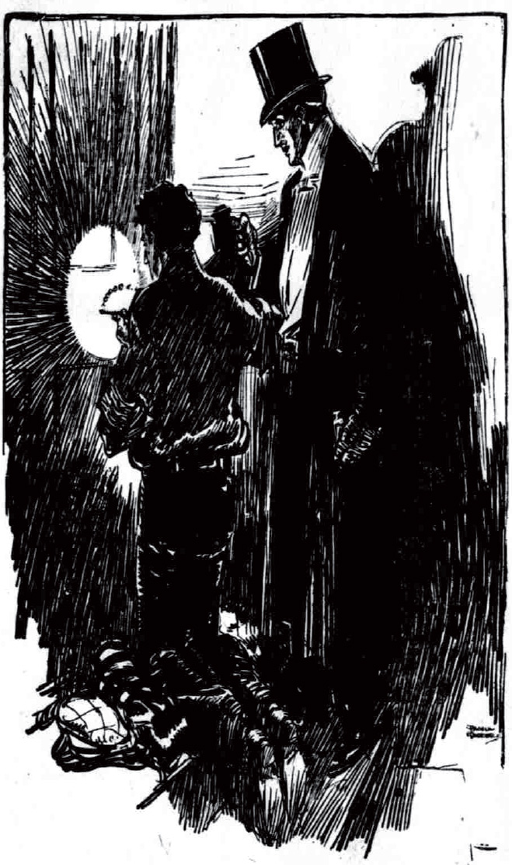
went to work with brace and bit near the keyhole illustration by actor